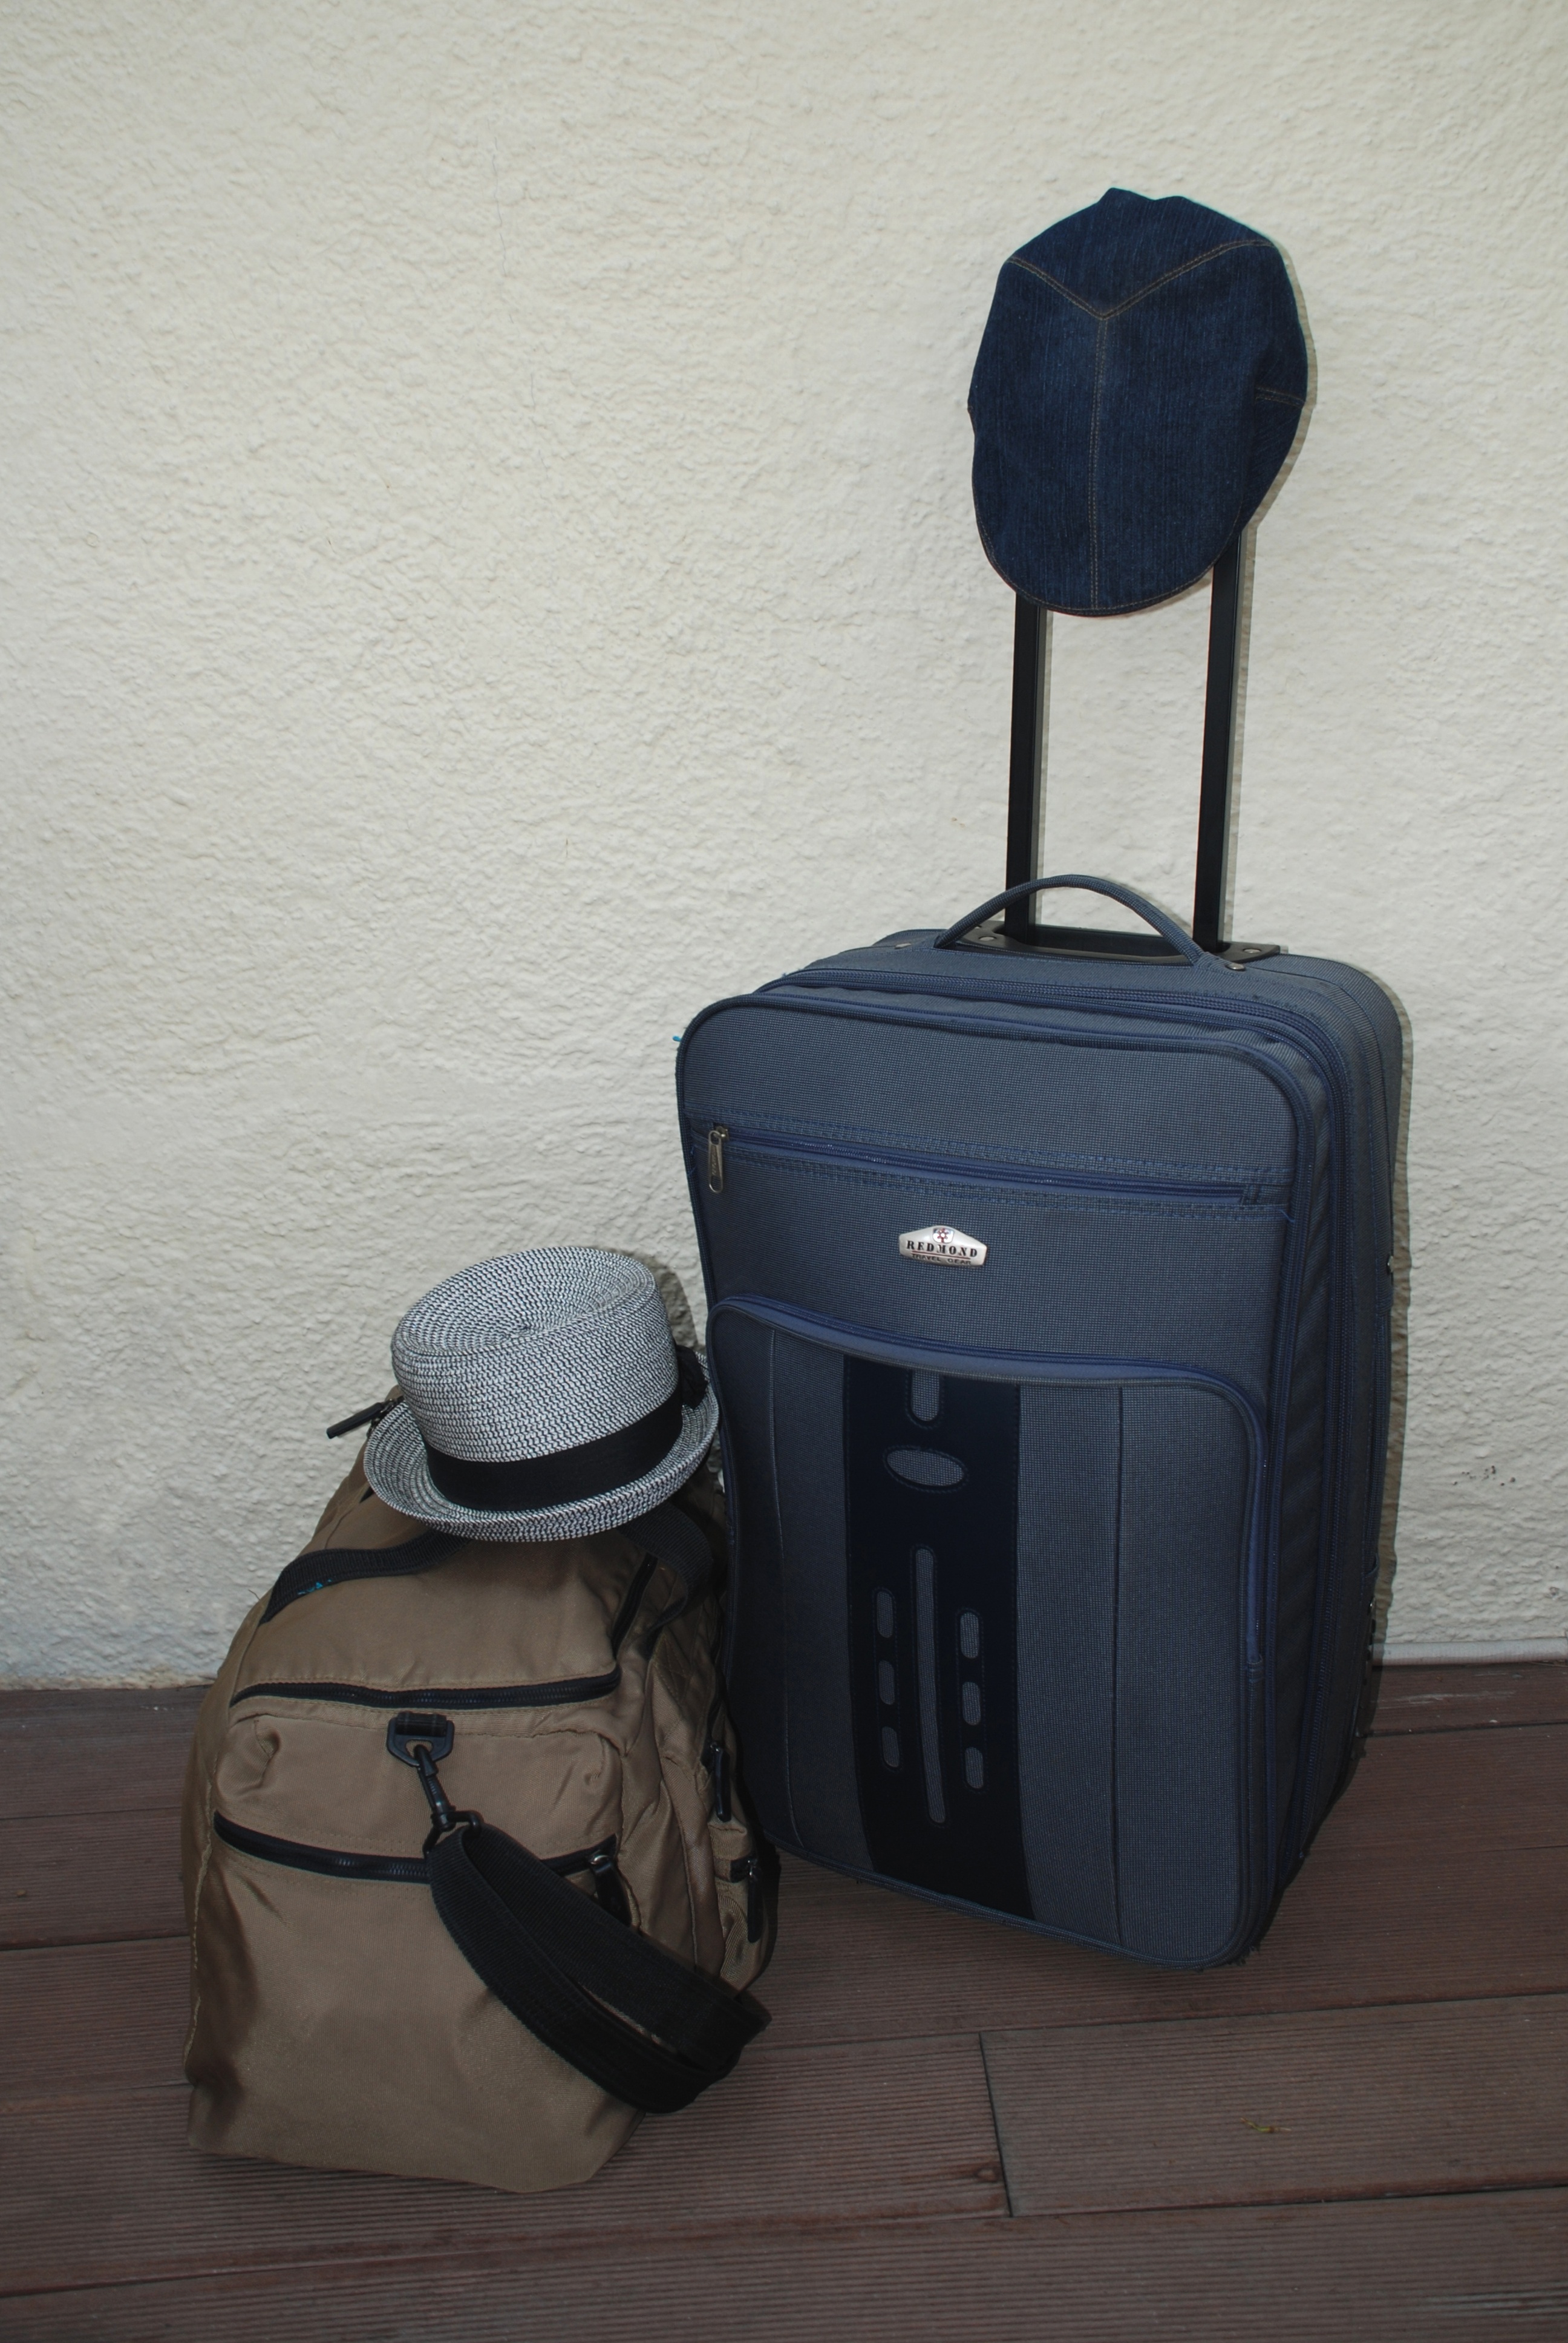
journey, bag, blue, black, tourists, suitcase